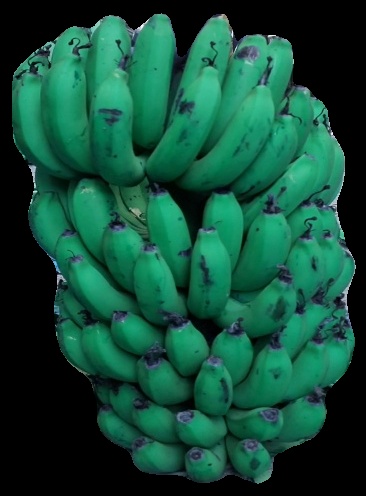
Variety: pachbale
Grade: grade2